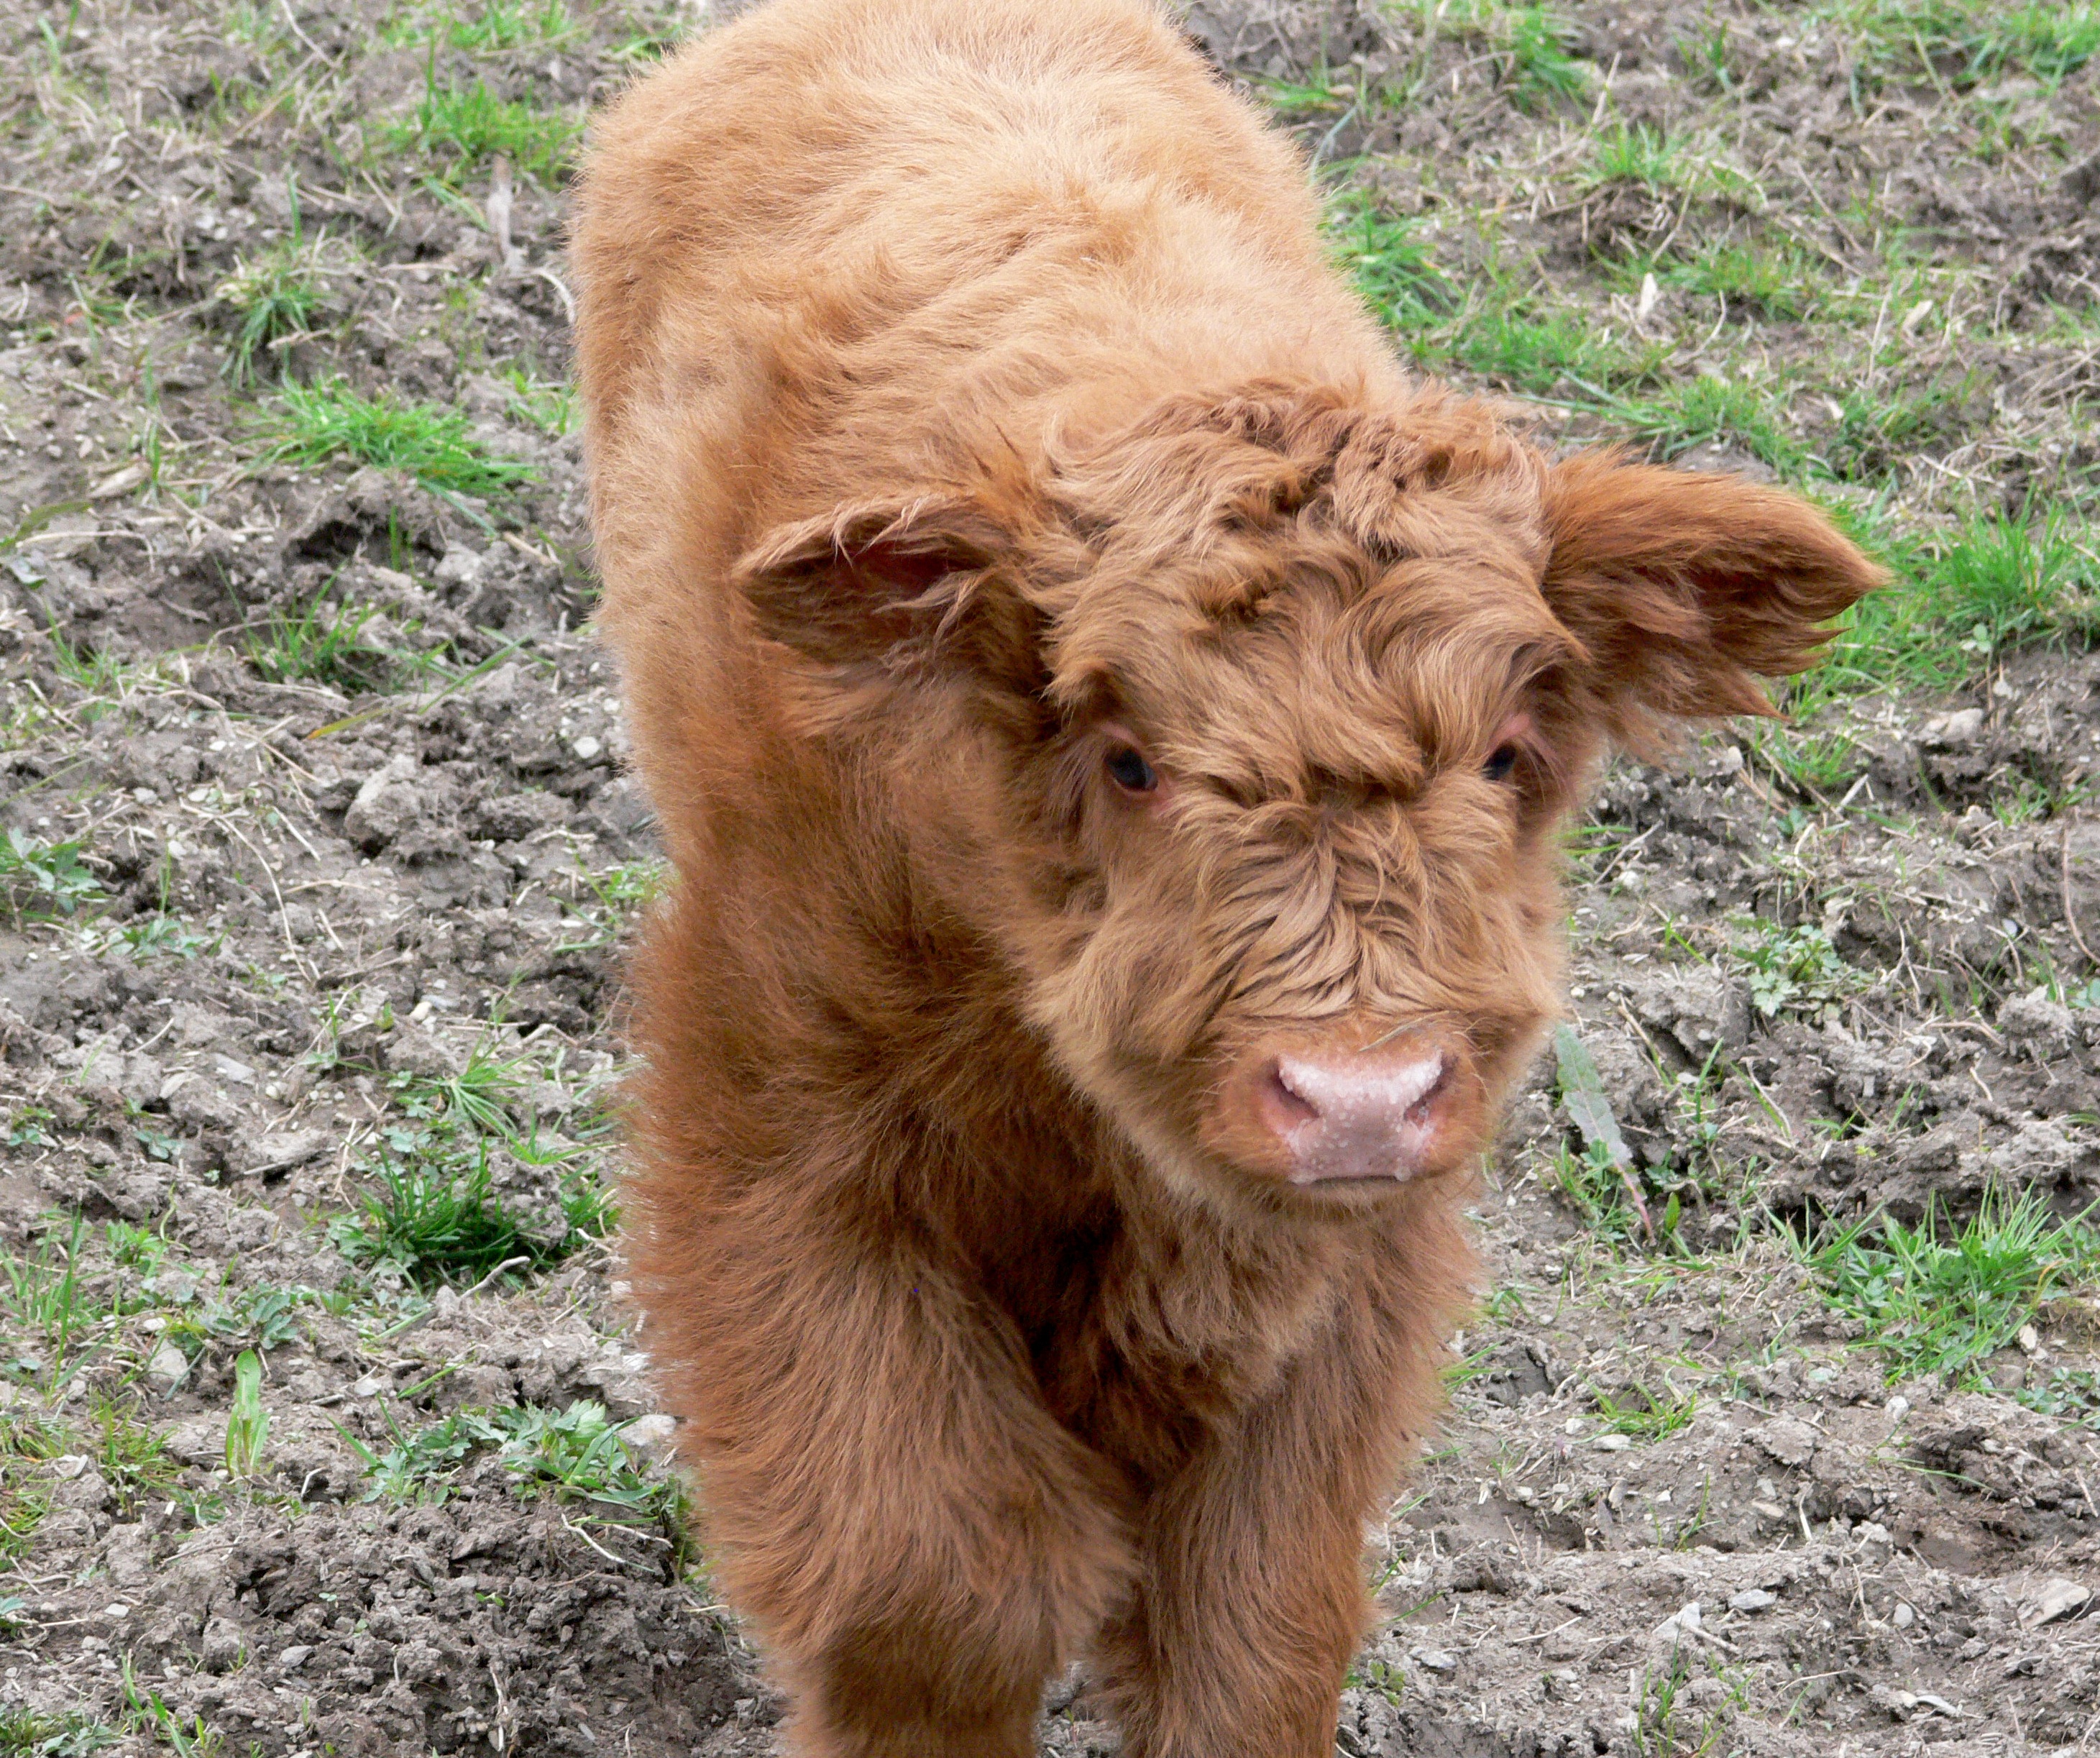
nature, grass, field, farm, animal, flock, summer, rural, cow, cattle, pasture, grazing, mammal, agriculture, meat, beef, fauna, calf, graze, race, head, vertebrate, scotland, horns, highlands, young animal, highlandrind, cattle like mammal, cow goat family